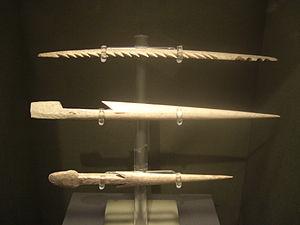
Les Yagans sont un peuple amérindien qui habitait la partie sud de la grande île de la Terre de Feu ainsi que les autres îles situées plus au sud, de l'autre côté du canal Beagle, jusque dans la région du cap Horn, dans des territoires qui font aujourd'hui partie de l'Argentine et du Chili. C'étaient des nomades qui se déplaçaient dans les nombreux chenaux de la région dans des canoës faits d'écorce de lenga, chassant les oiseaux ou les loutres de mer, avec la peau desquelles ils faisaient leurs vêtements. Leur langue est appelée le yámana ou yagan : elle est considérée comme un isolat, langue dont on ne connaît pas la filiation.